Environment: real
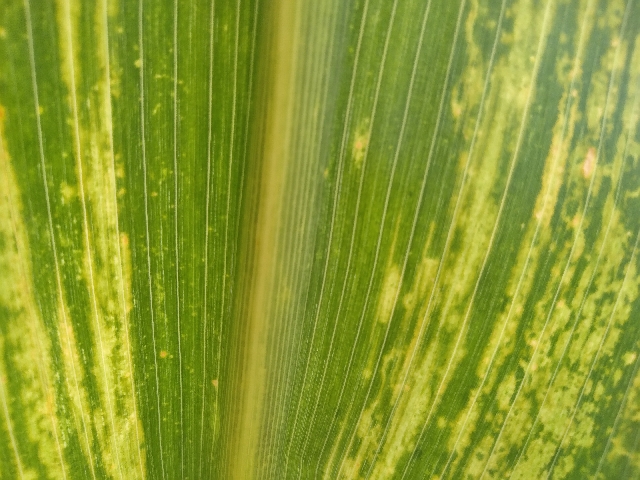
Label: lethal_necrosis